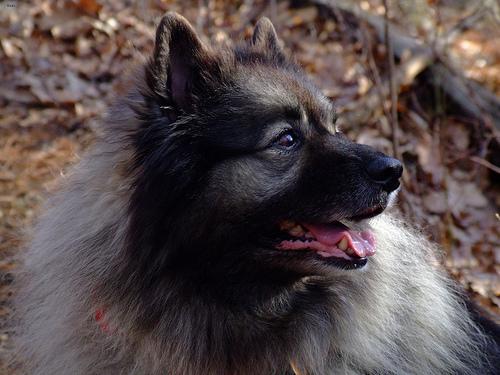
Breed: keeshond